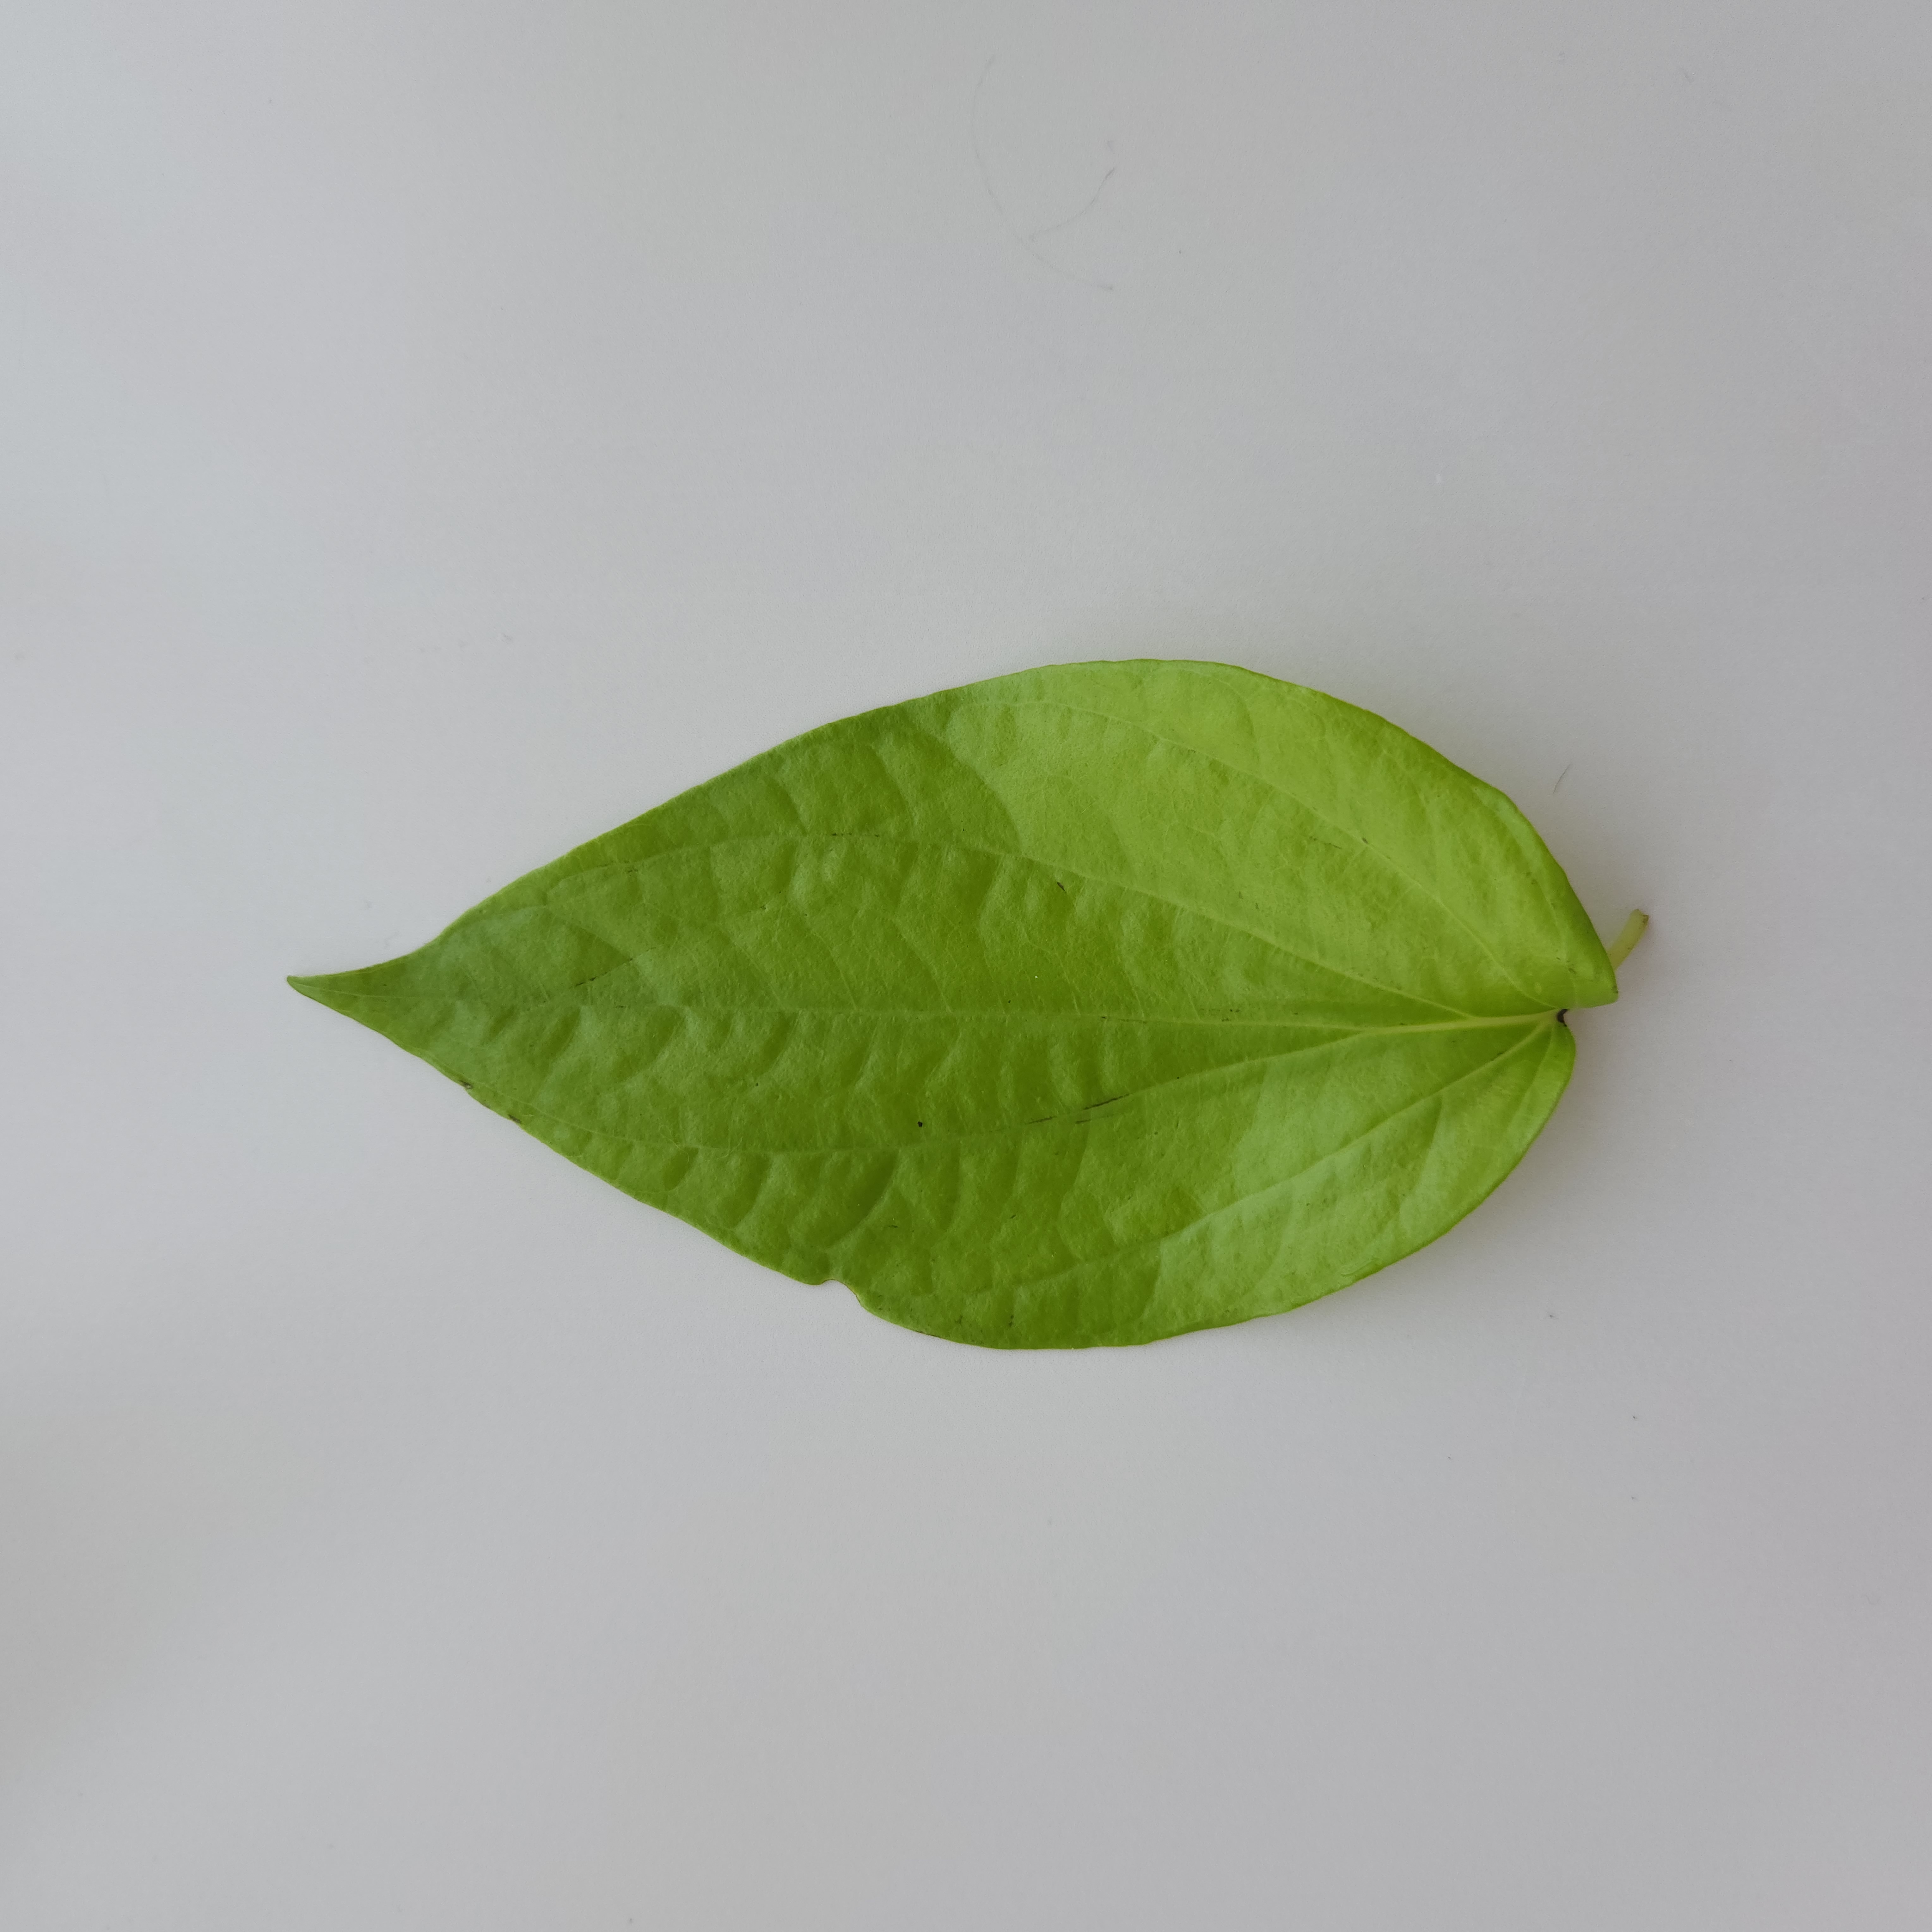
Label: Healthy